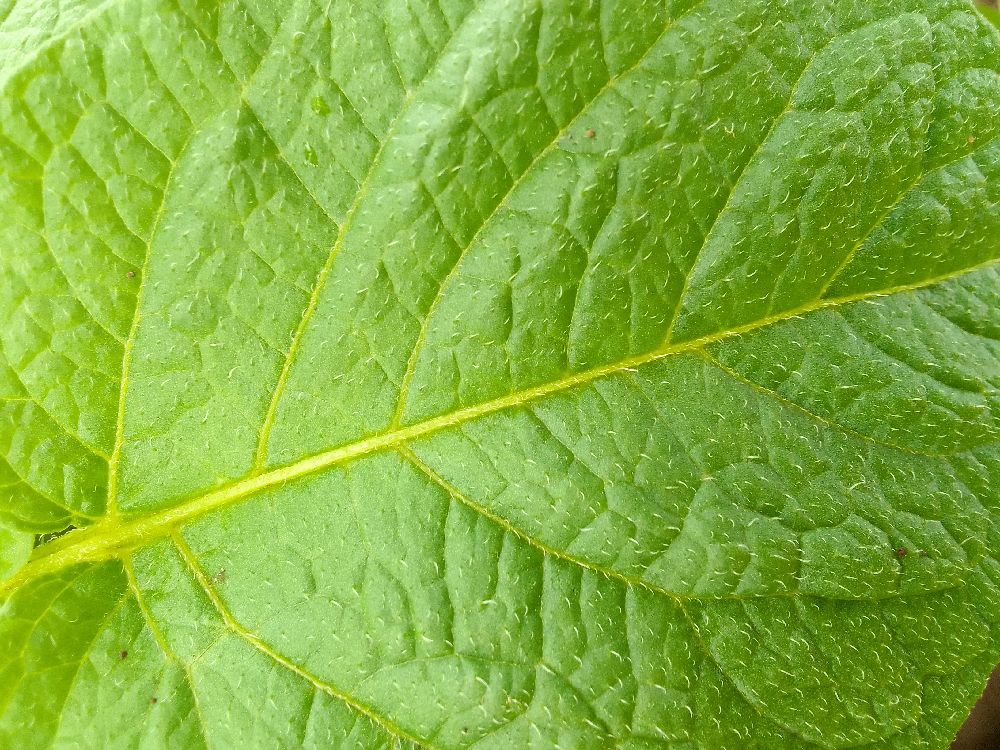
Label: Healthy